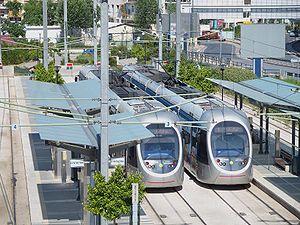
Le tramway d'Athènes est un système de transport en commun desservant la ville d'Athènes, capitale de la Grèce, ainsi que Le Pirée, Glyfáda et Voúla situées le long de la mer Méditerranée. En 2020, le réseau, dont les premières sections ont été inaugurées le 19 juillet 2004 à l'occasion des Jeux olympiques d'été de 2004, compte 3 lignes avec au total 27 km de voies et 48 stations.